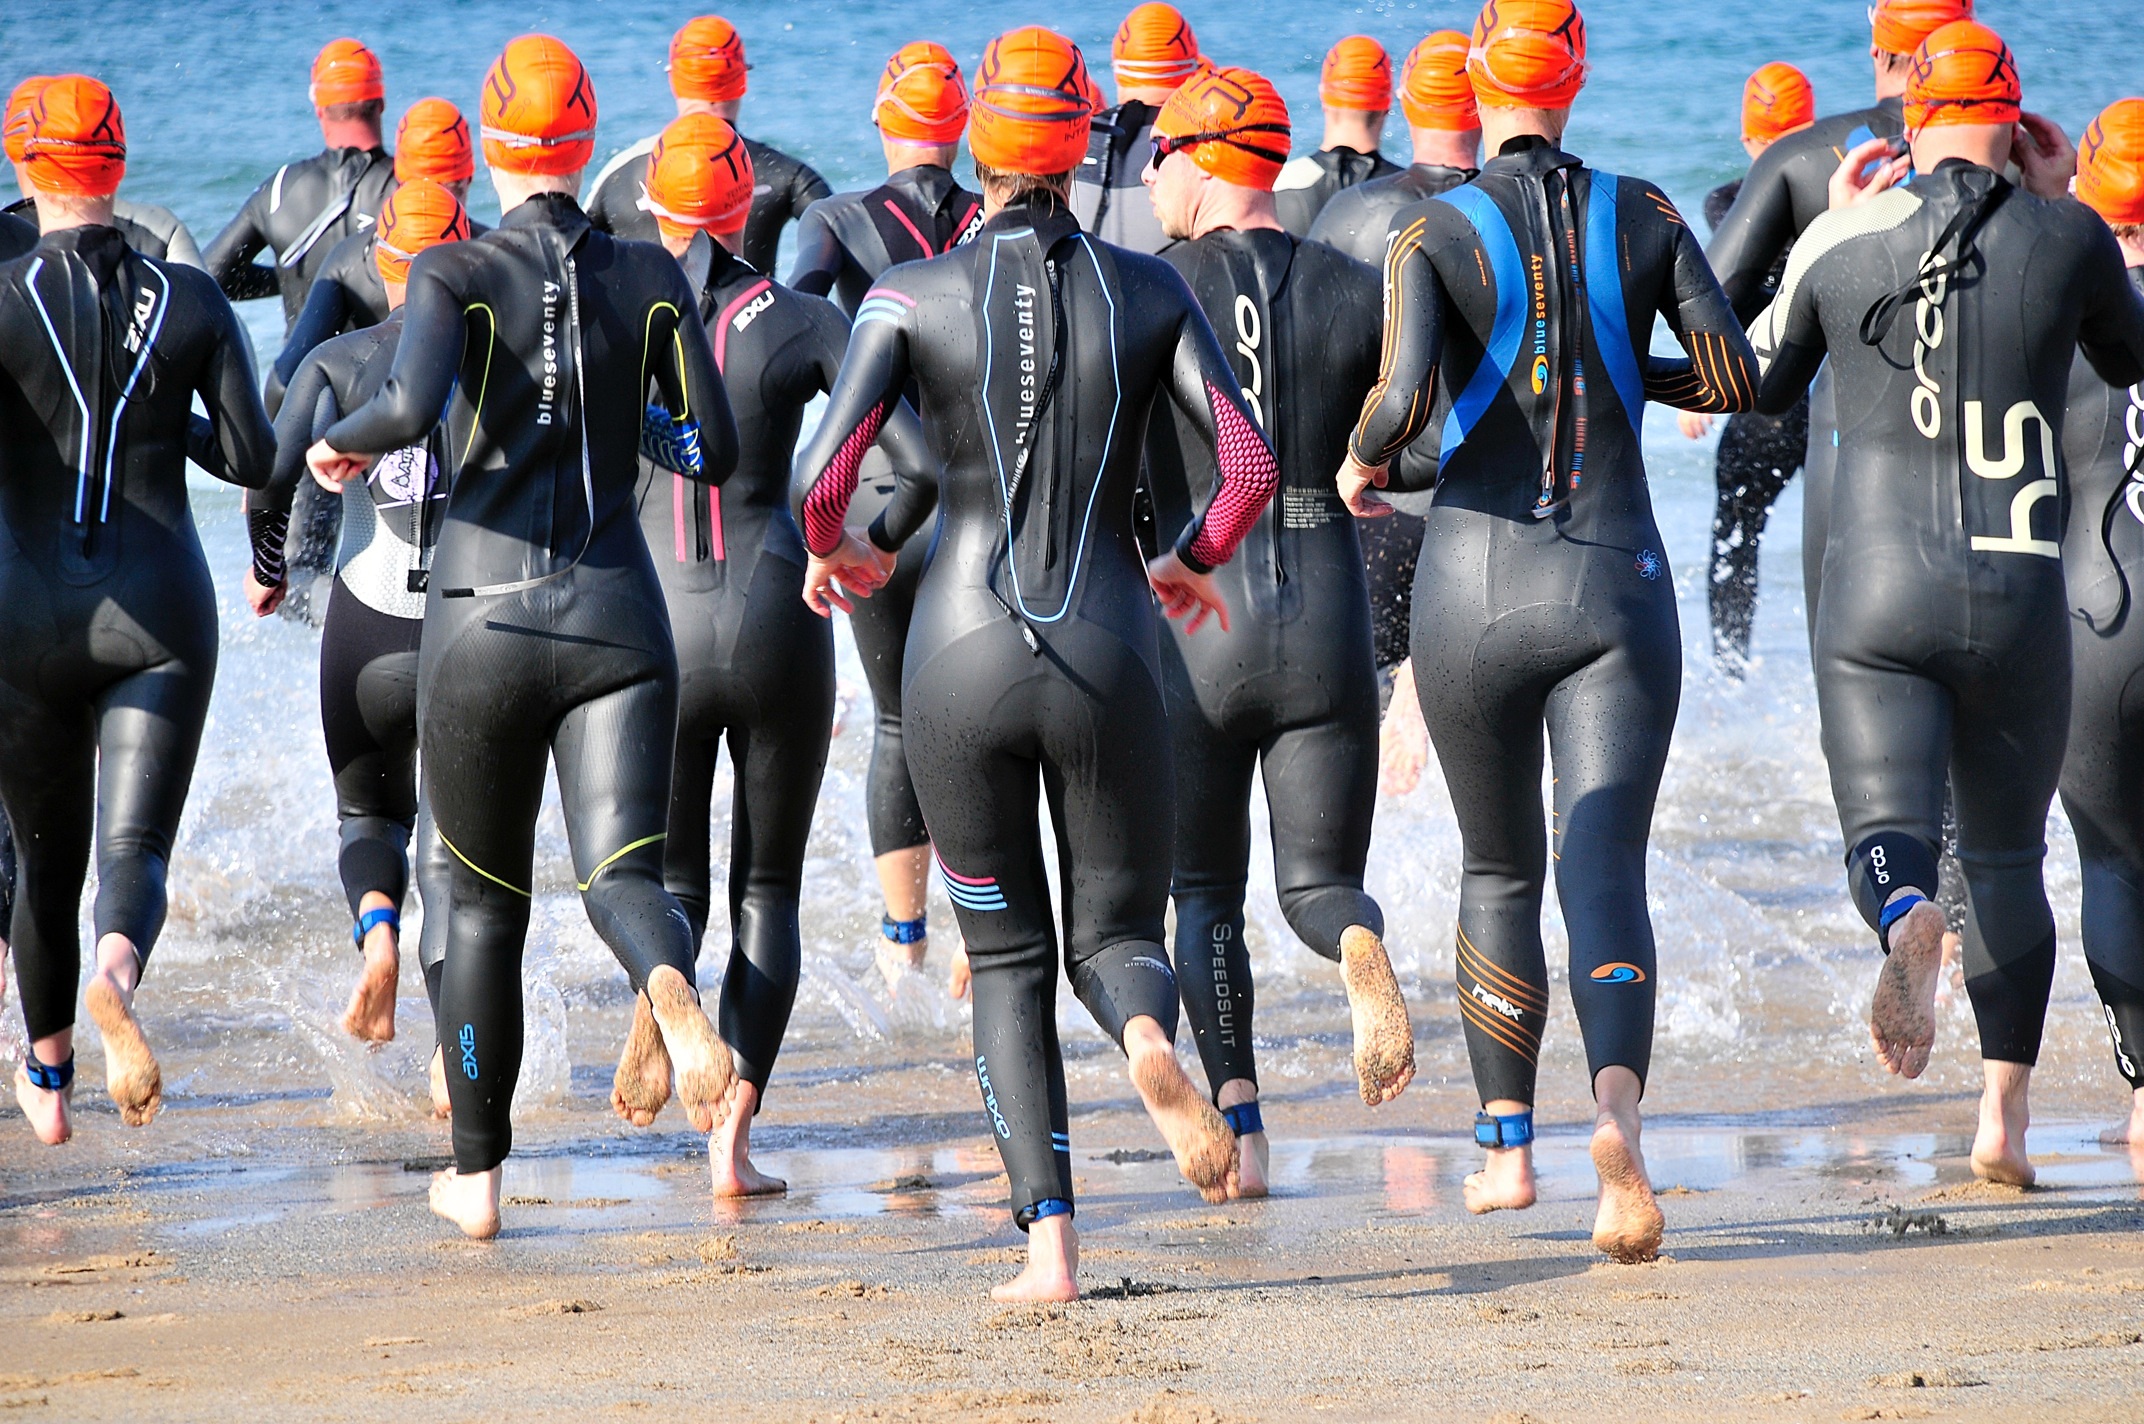
beach, sea, water, sand, ocean, people, run, summer, male, recreation, swim, young, athletic, splash, action, exercise, extreme, speed, healthy, health, fitness, swimming, activity, swimmer, outdoors, cycling, race, competition, men, marathon, team, sports, wetsuit, contest, competitive, event, ironman, athlete, active, triathlon, individual, competing, outdoor recreation, individual sports, endurance sports, duathlon, open water swimming, bamburgh, triathlete